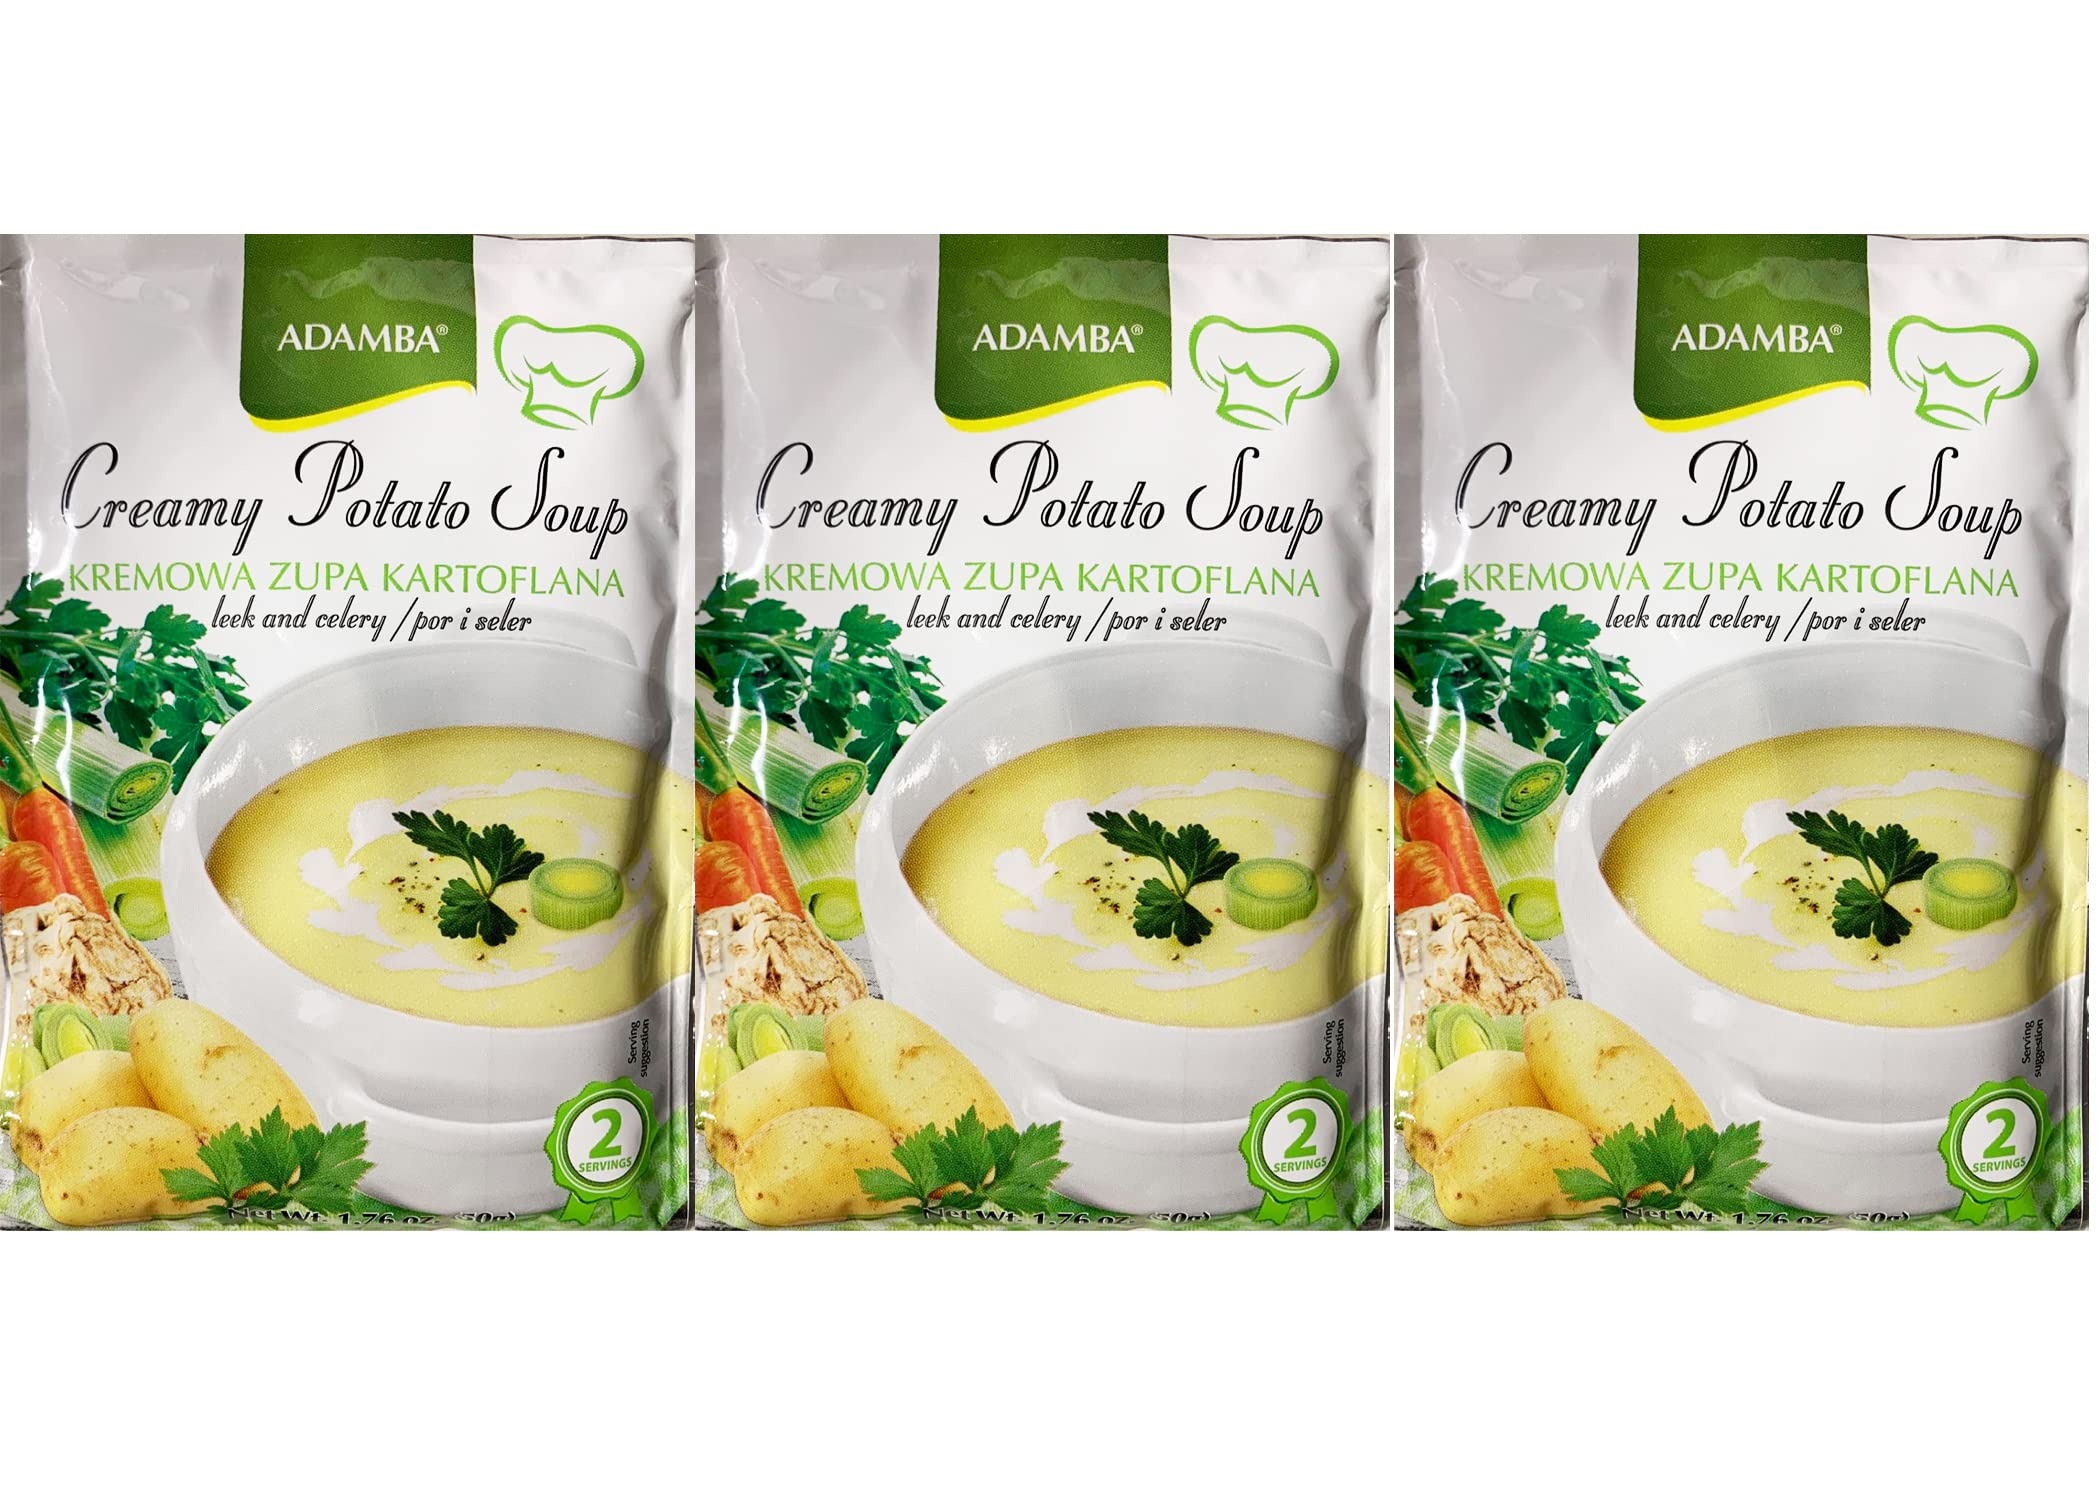
Item Name: Adamba Polish Style Creamy Potato Soup Mix 3-Pack
Bullet Point: Adamba Polish Poland Soup Potato
Product Description: Adamba Polish Style Creamy Potato Soup Mix 3-Pack
Value: 1.7637
Unit: Ounce

Price: 9.94